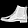
Label: Ankle boot